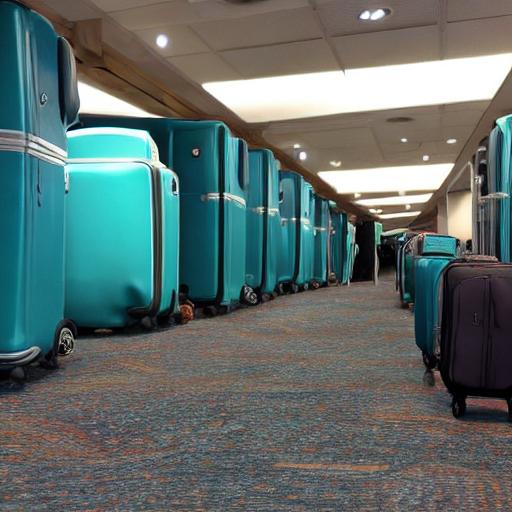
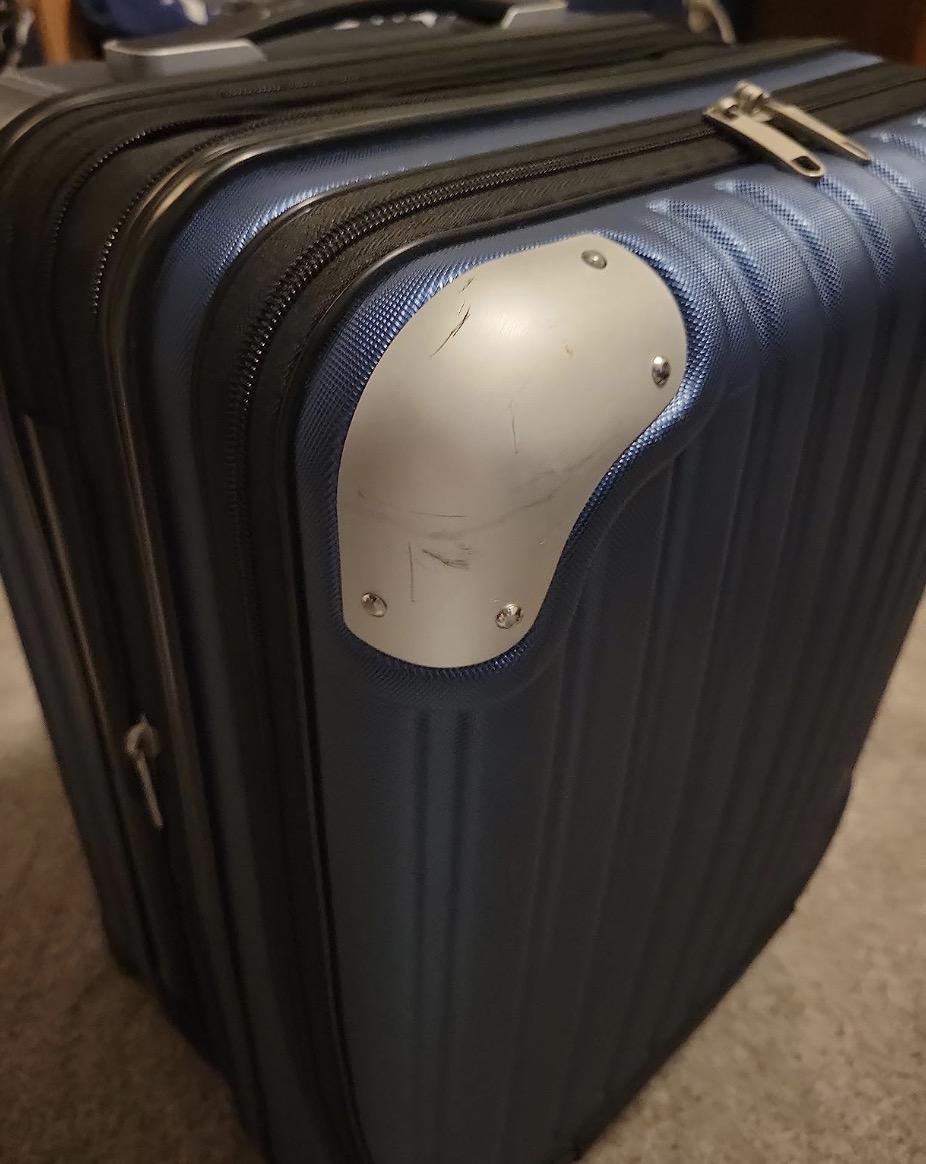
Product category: items_tea
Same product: no